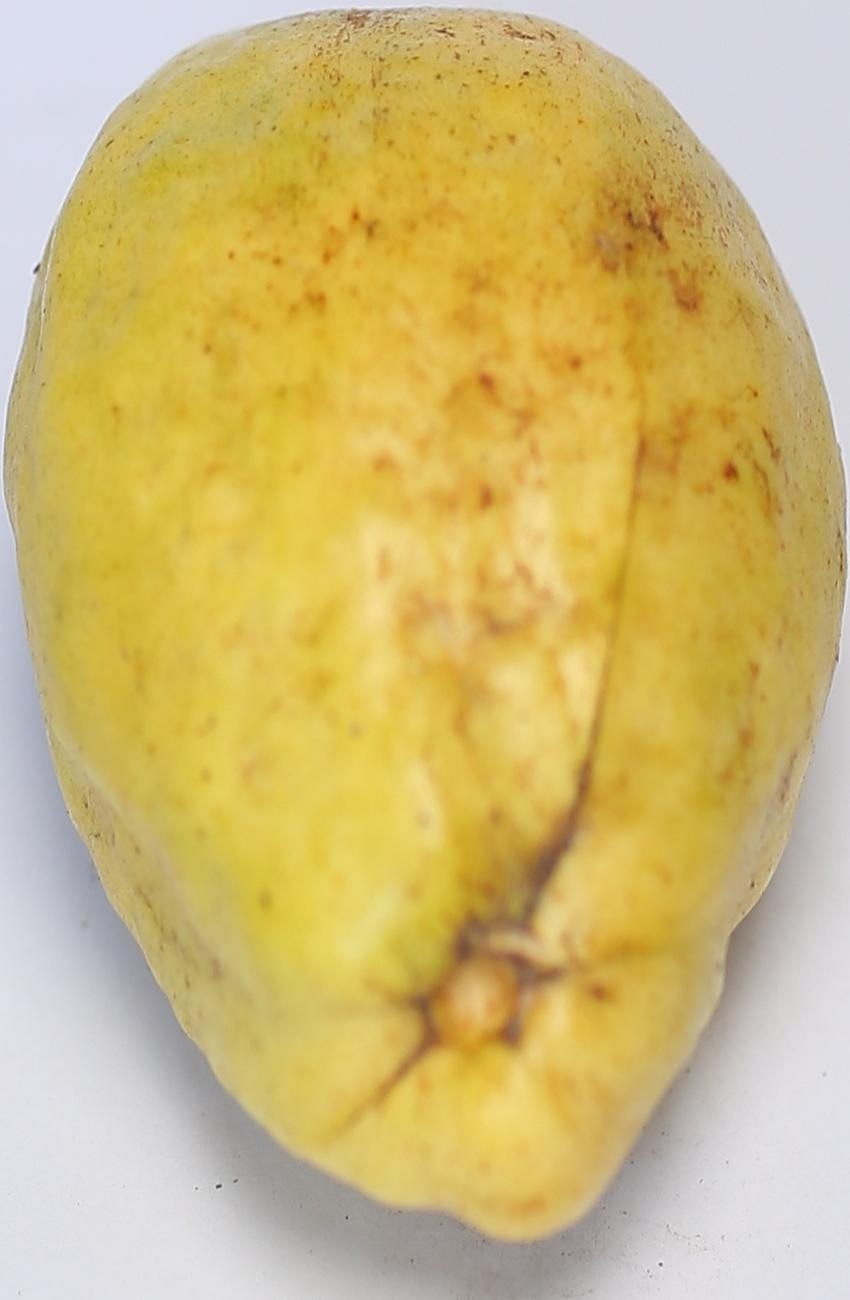
Maturity: ripe
Variety: thadhrami